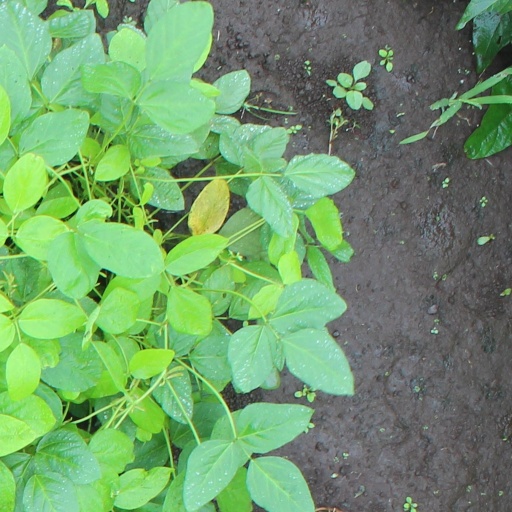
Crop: soybean